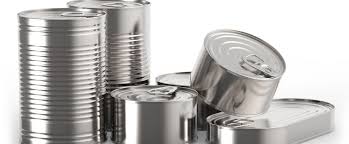
Label: metal